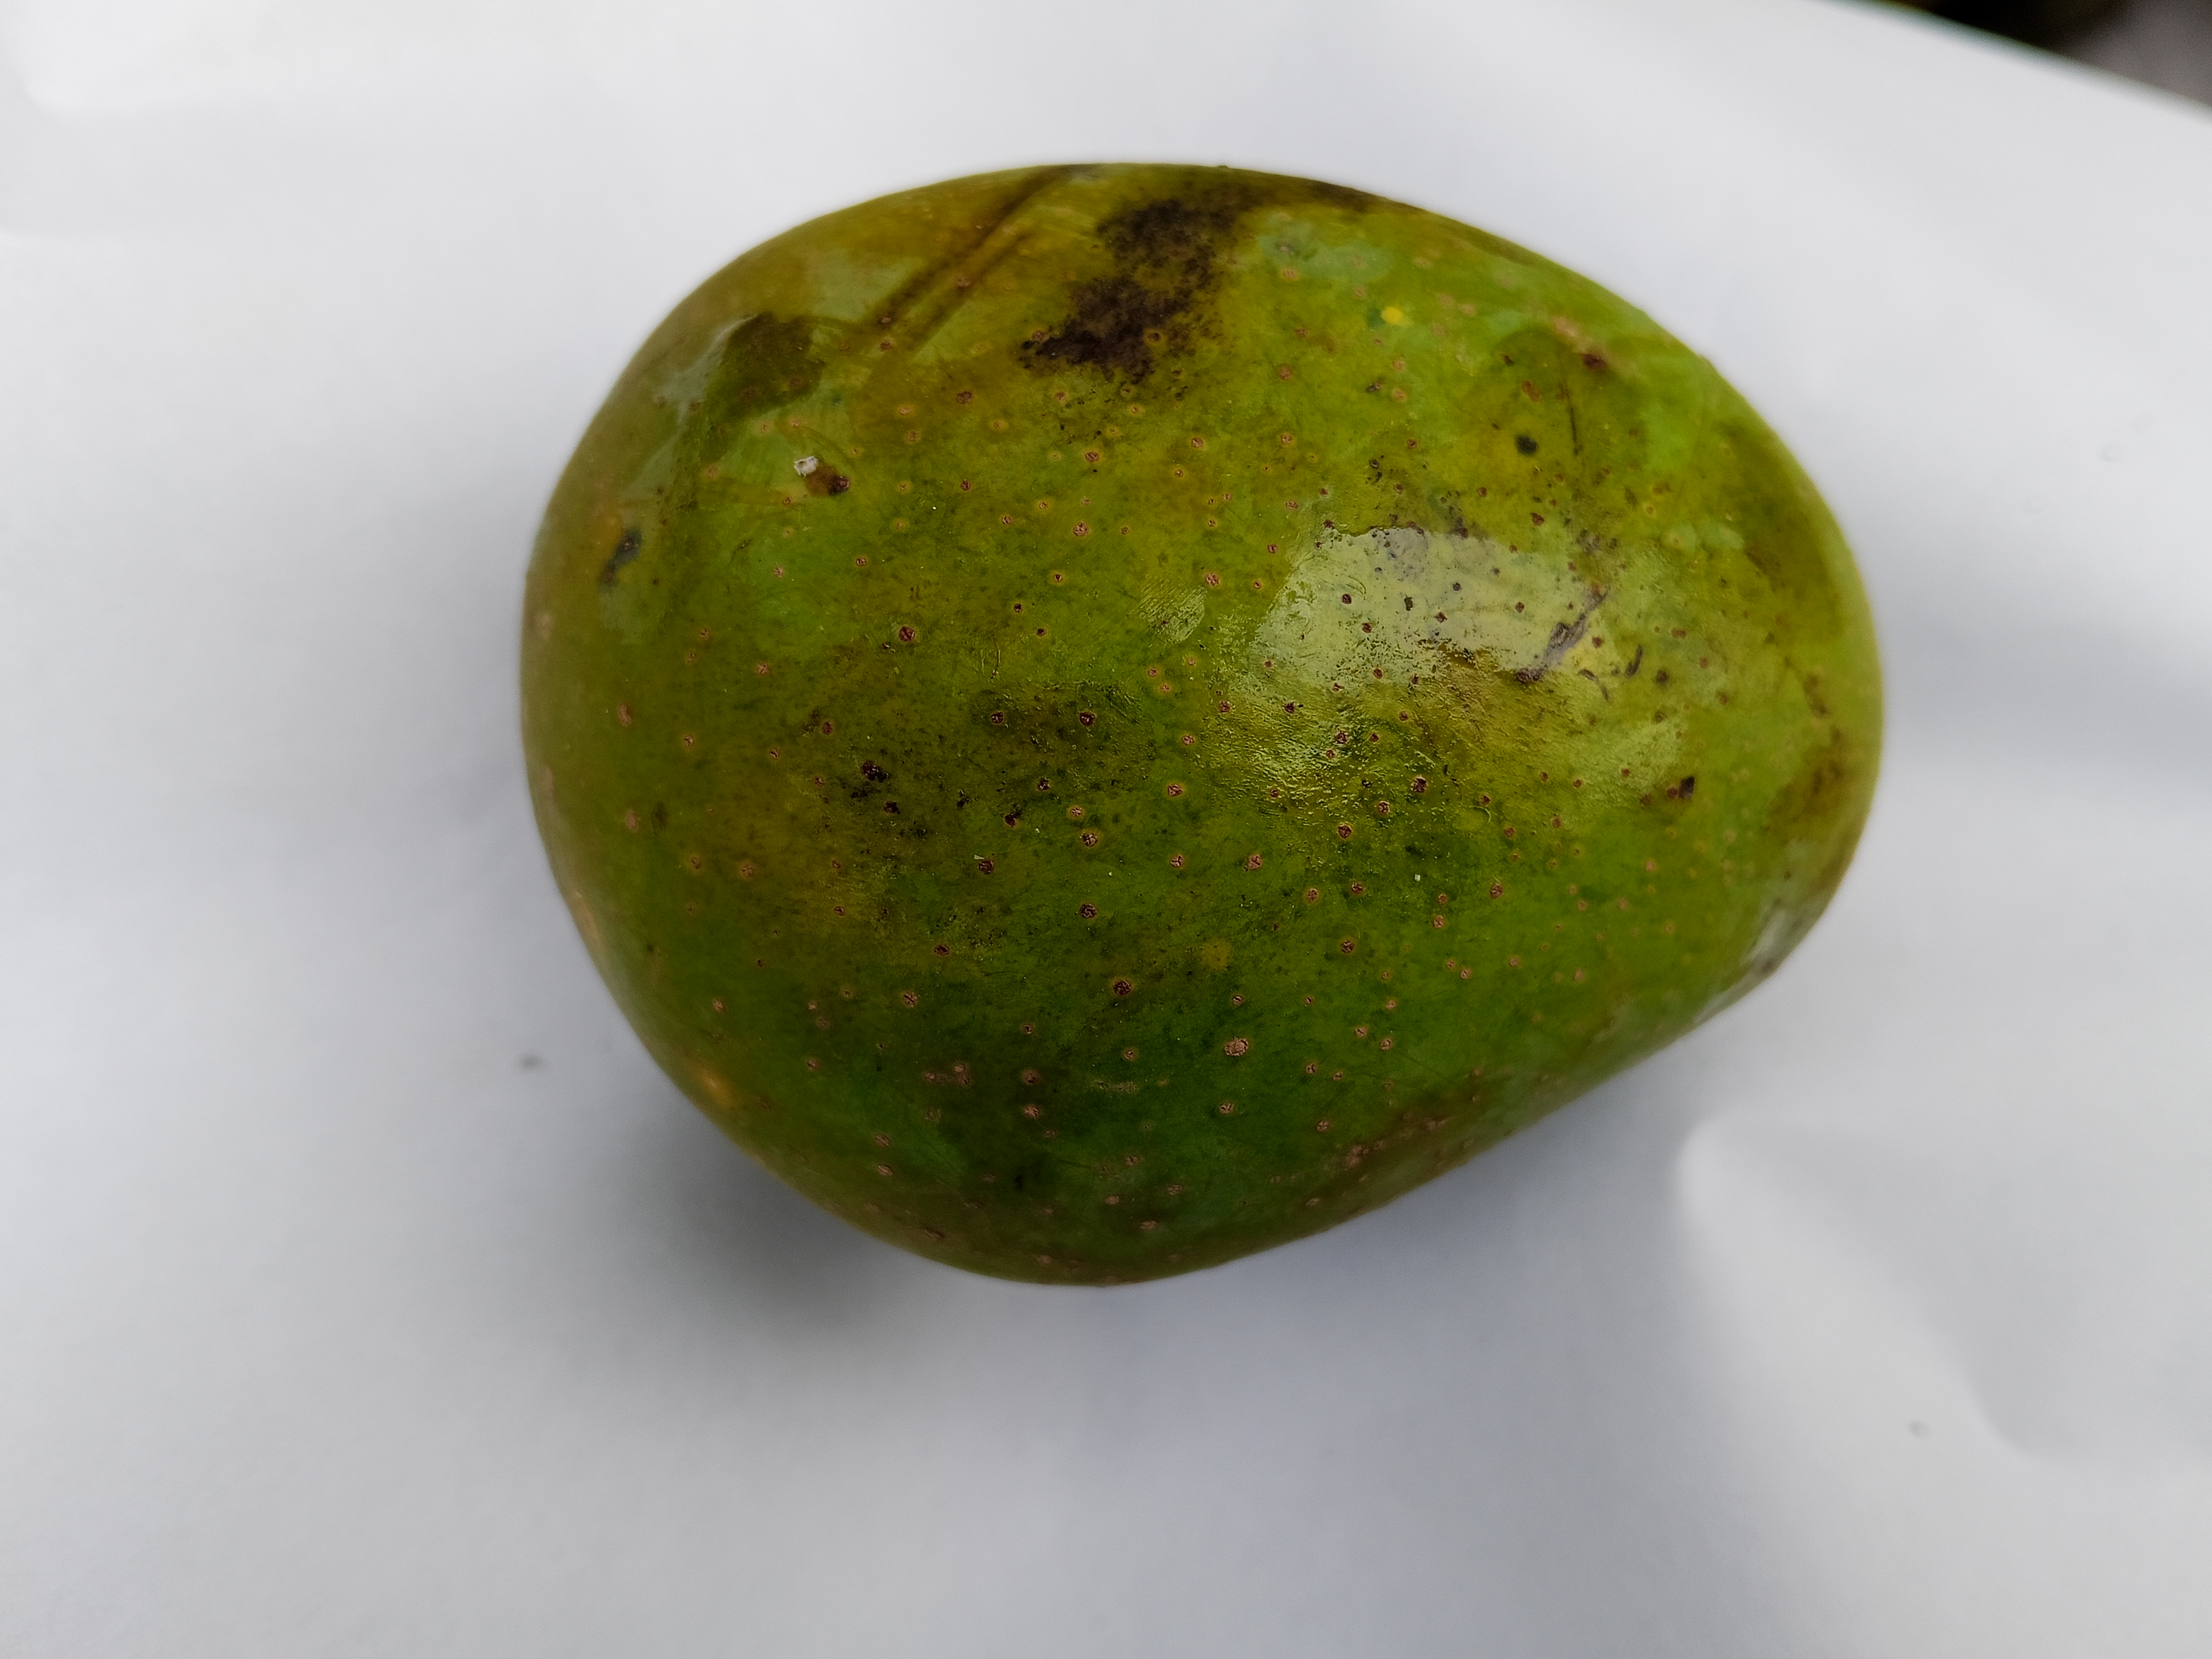
Mango variety: Himsagar